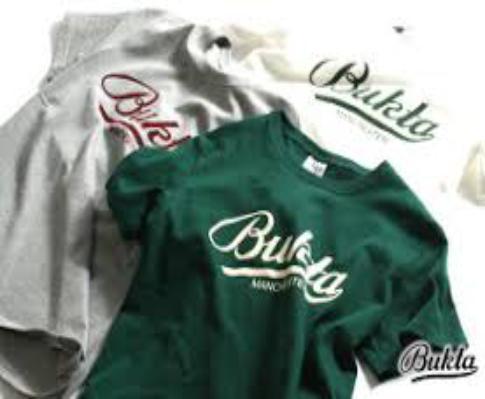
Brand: bukta
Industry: Clothes